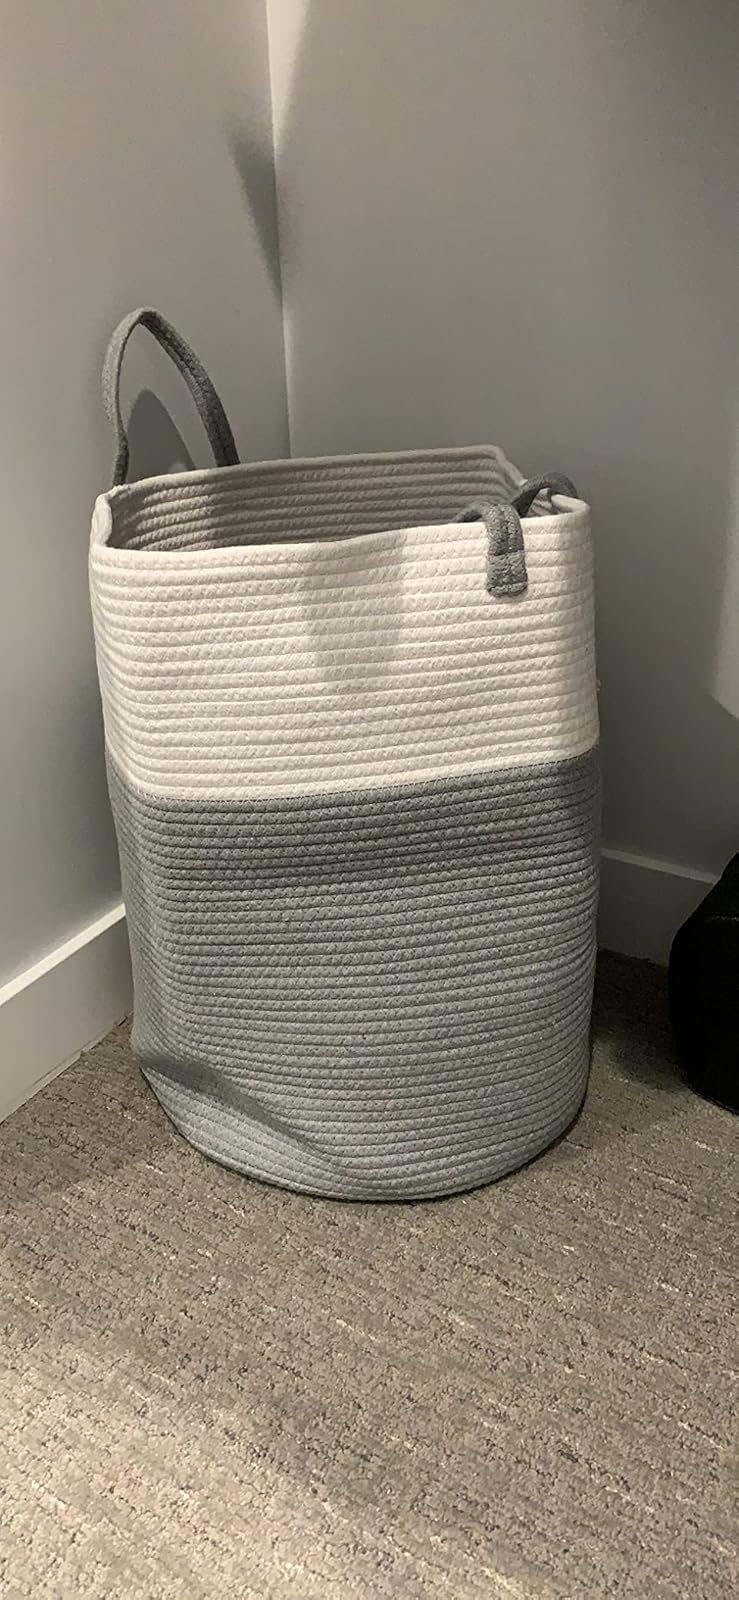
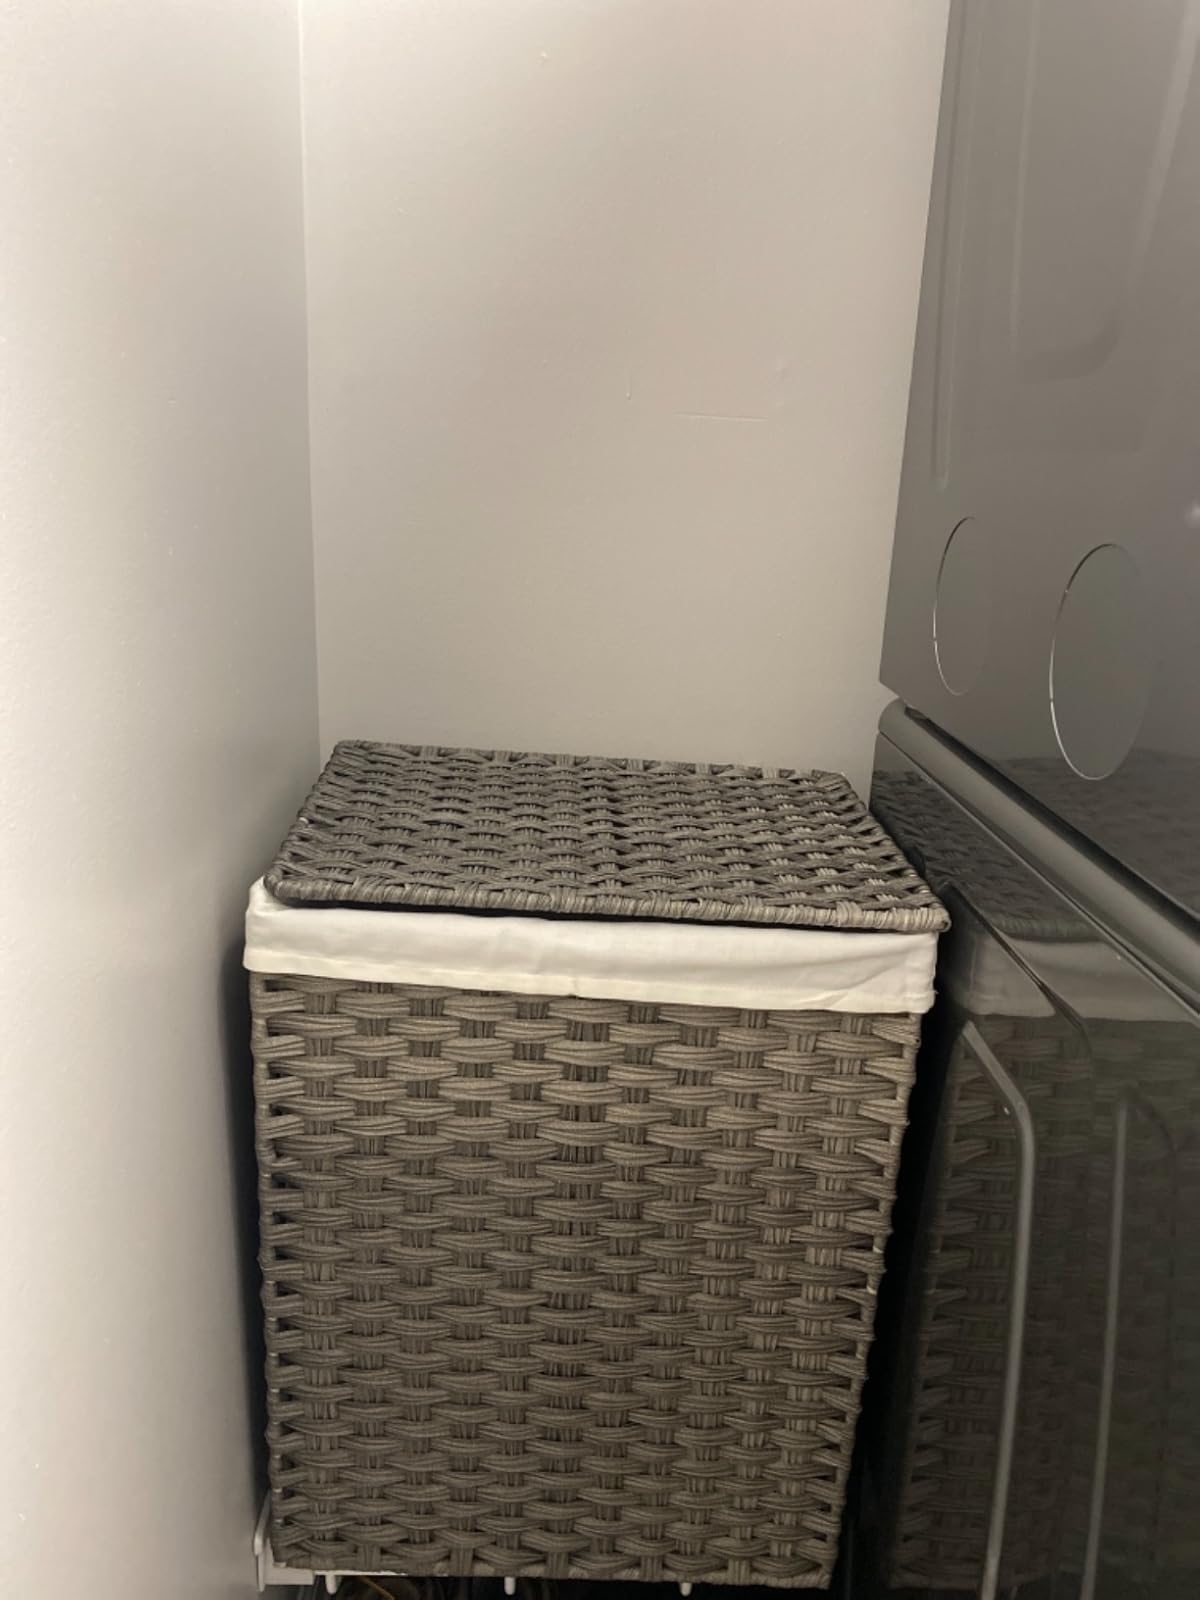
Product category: items_hamper
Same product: no